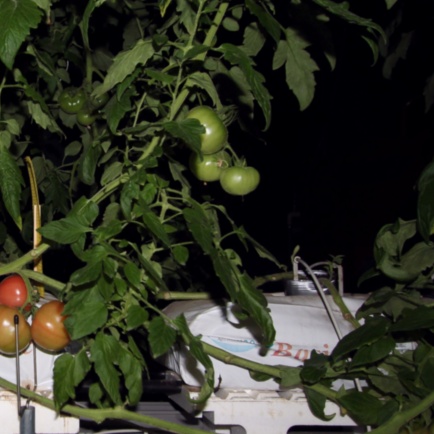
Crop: tomato